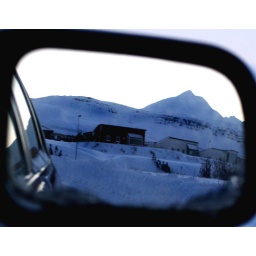
Just sitting there in my car thinking